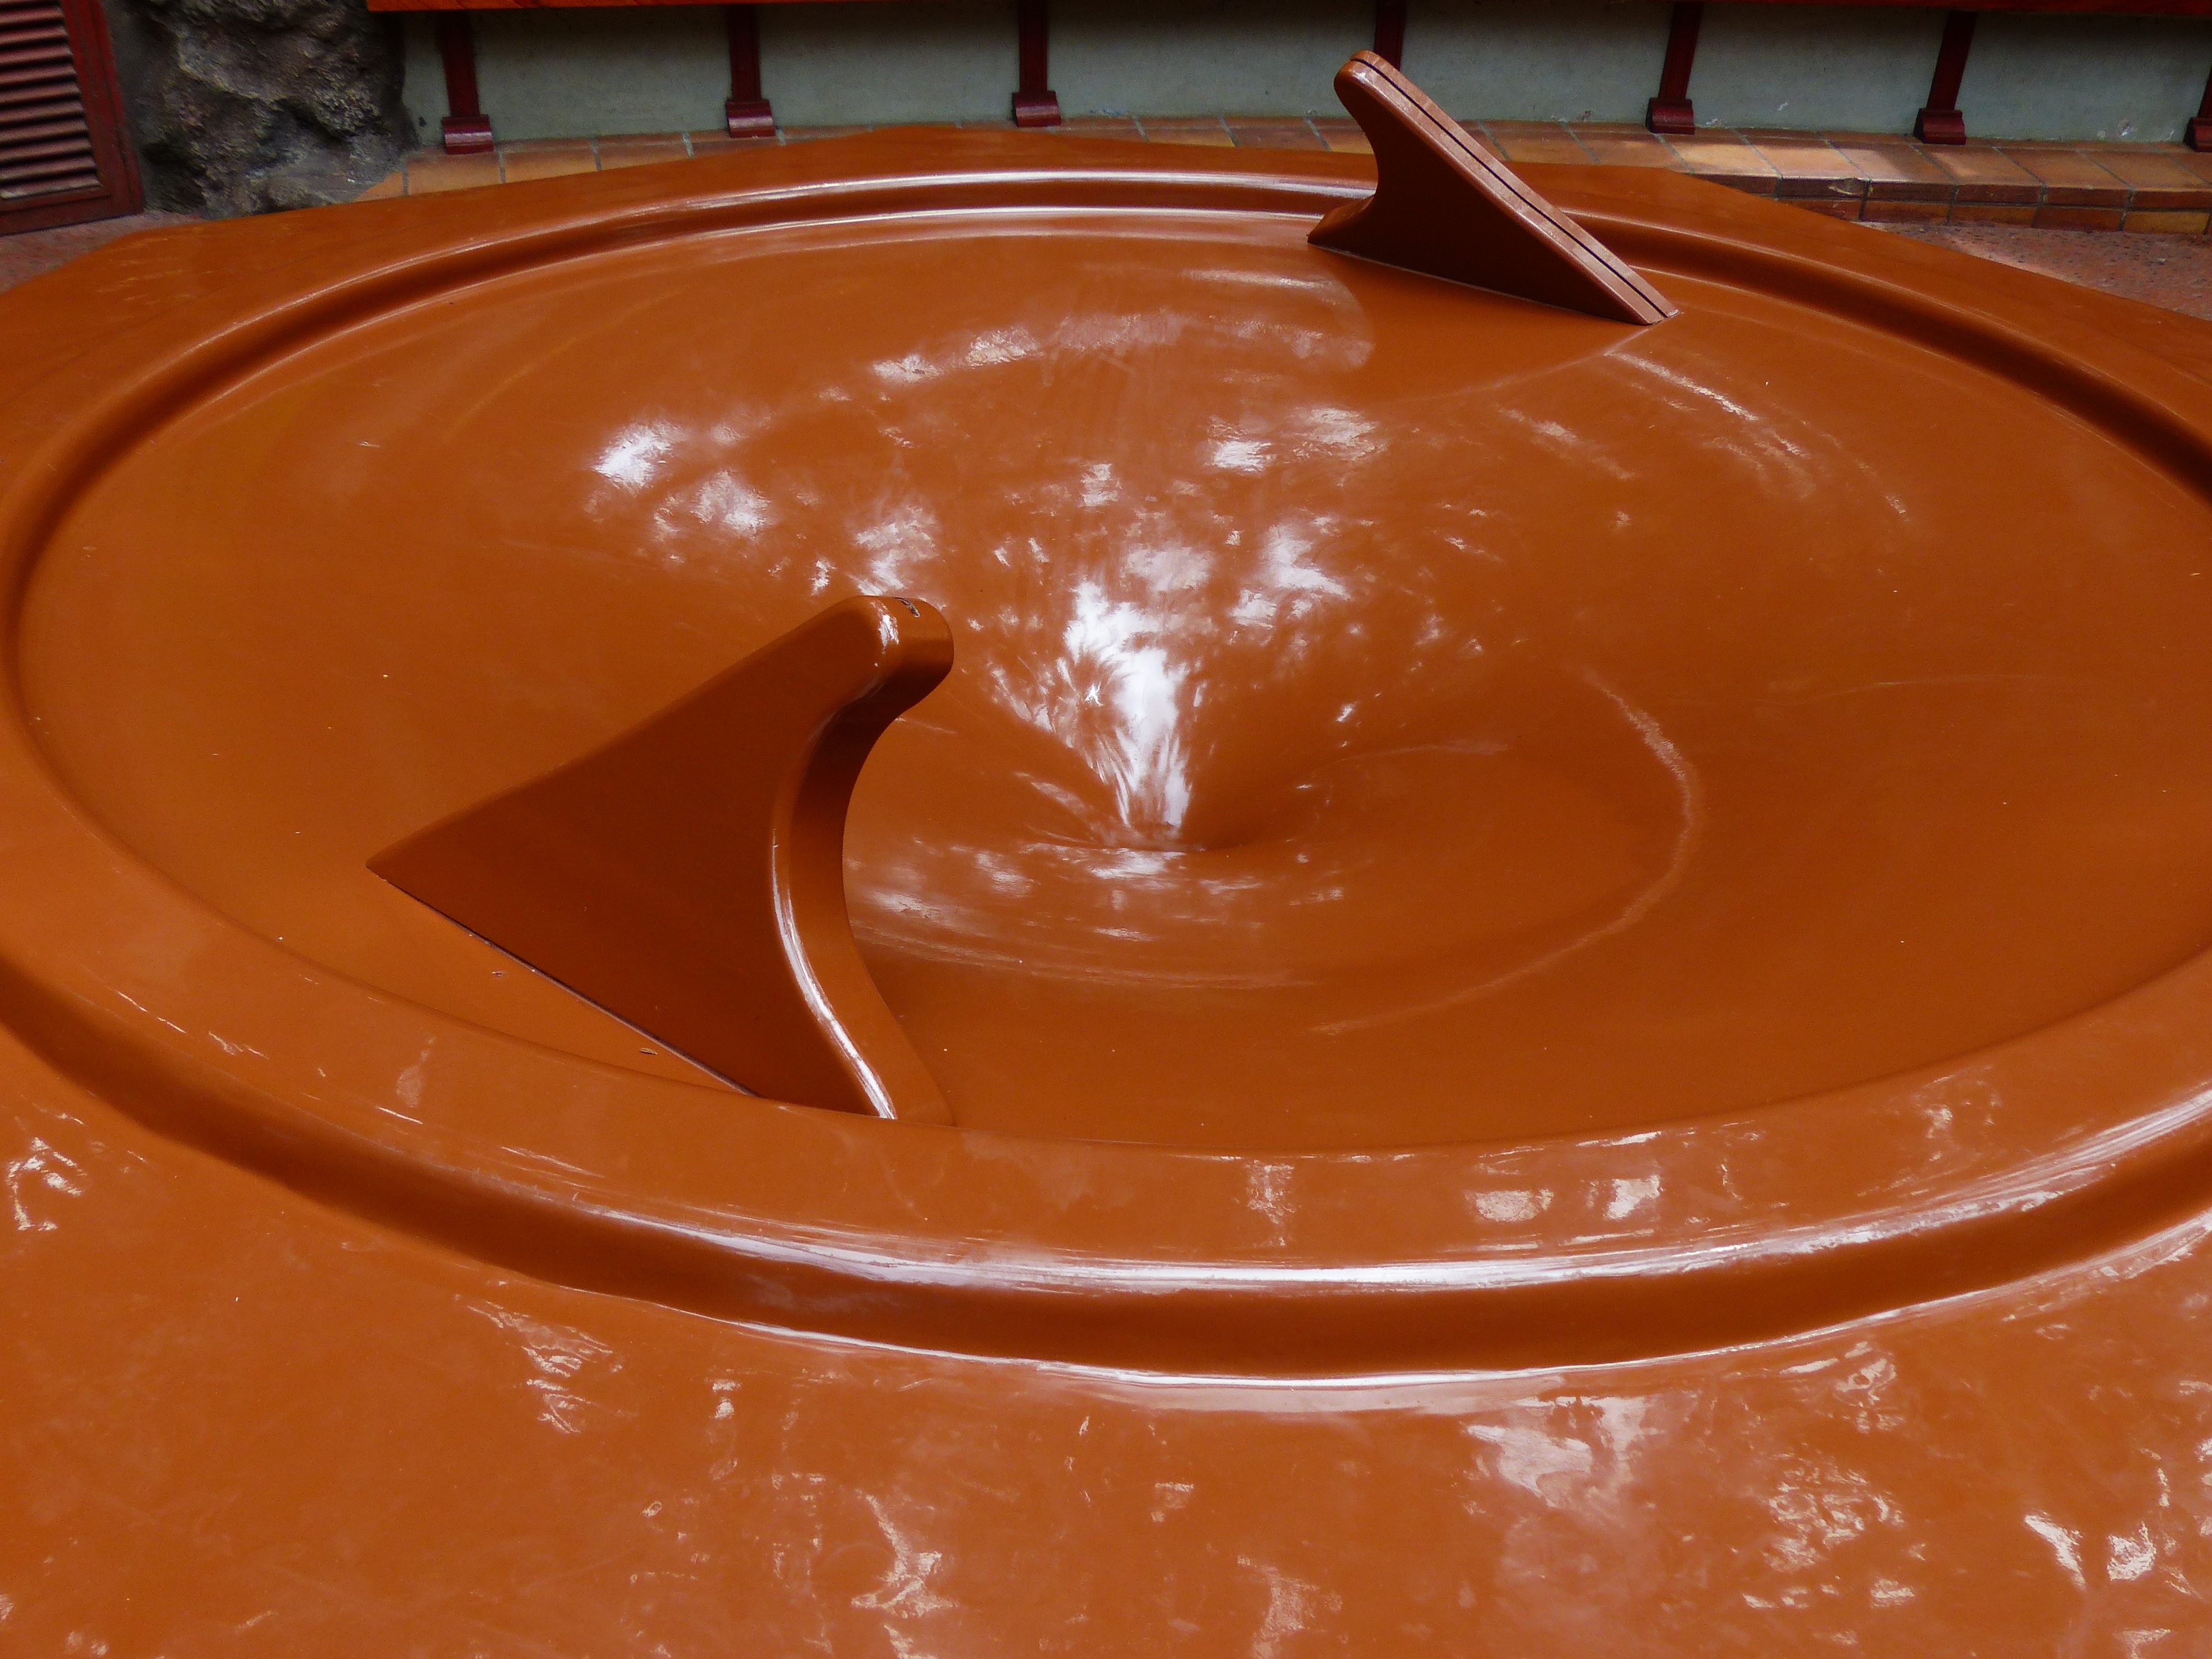
spiral, food, produce, money, brown, dessert, icing, coin, circles, coins, funnel, coin operated, fundraiser, donations funnel, monetary donation, money collector, gravity hopper, coin dispenser